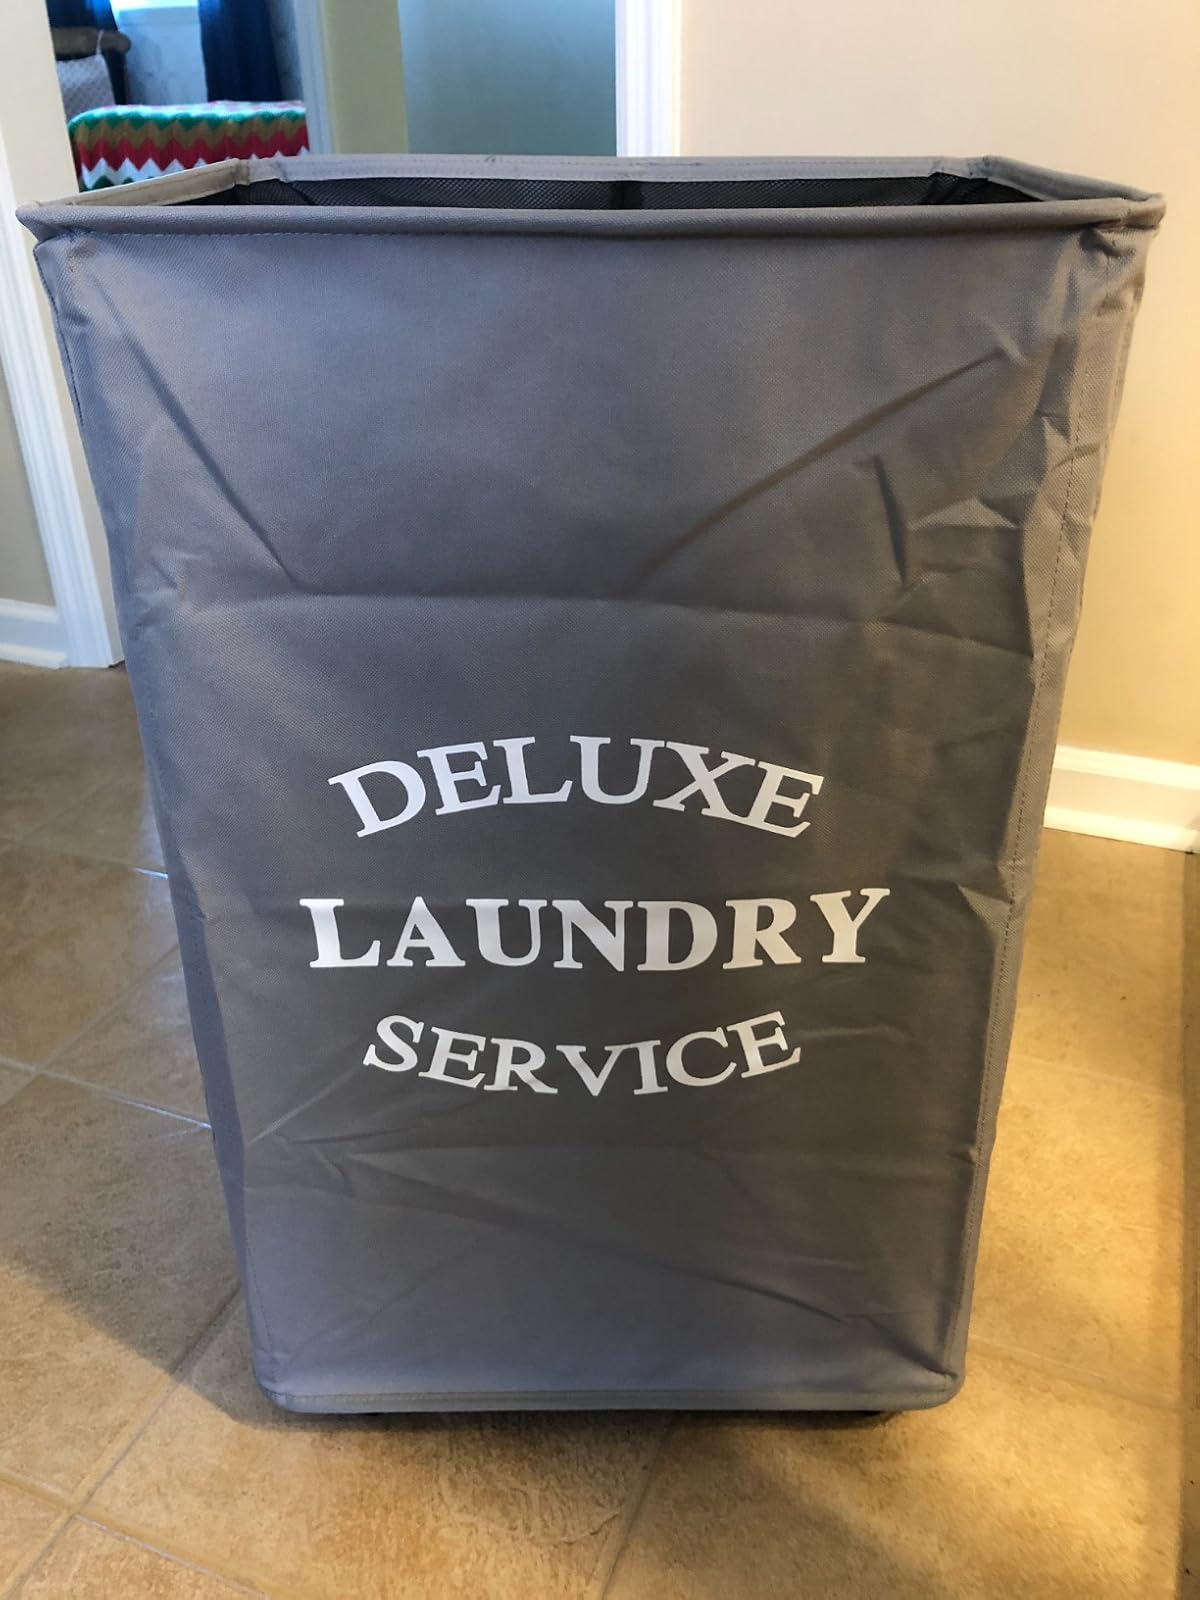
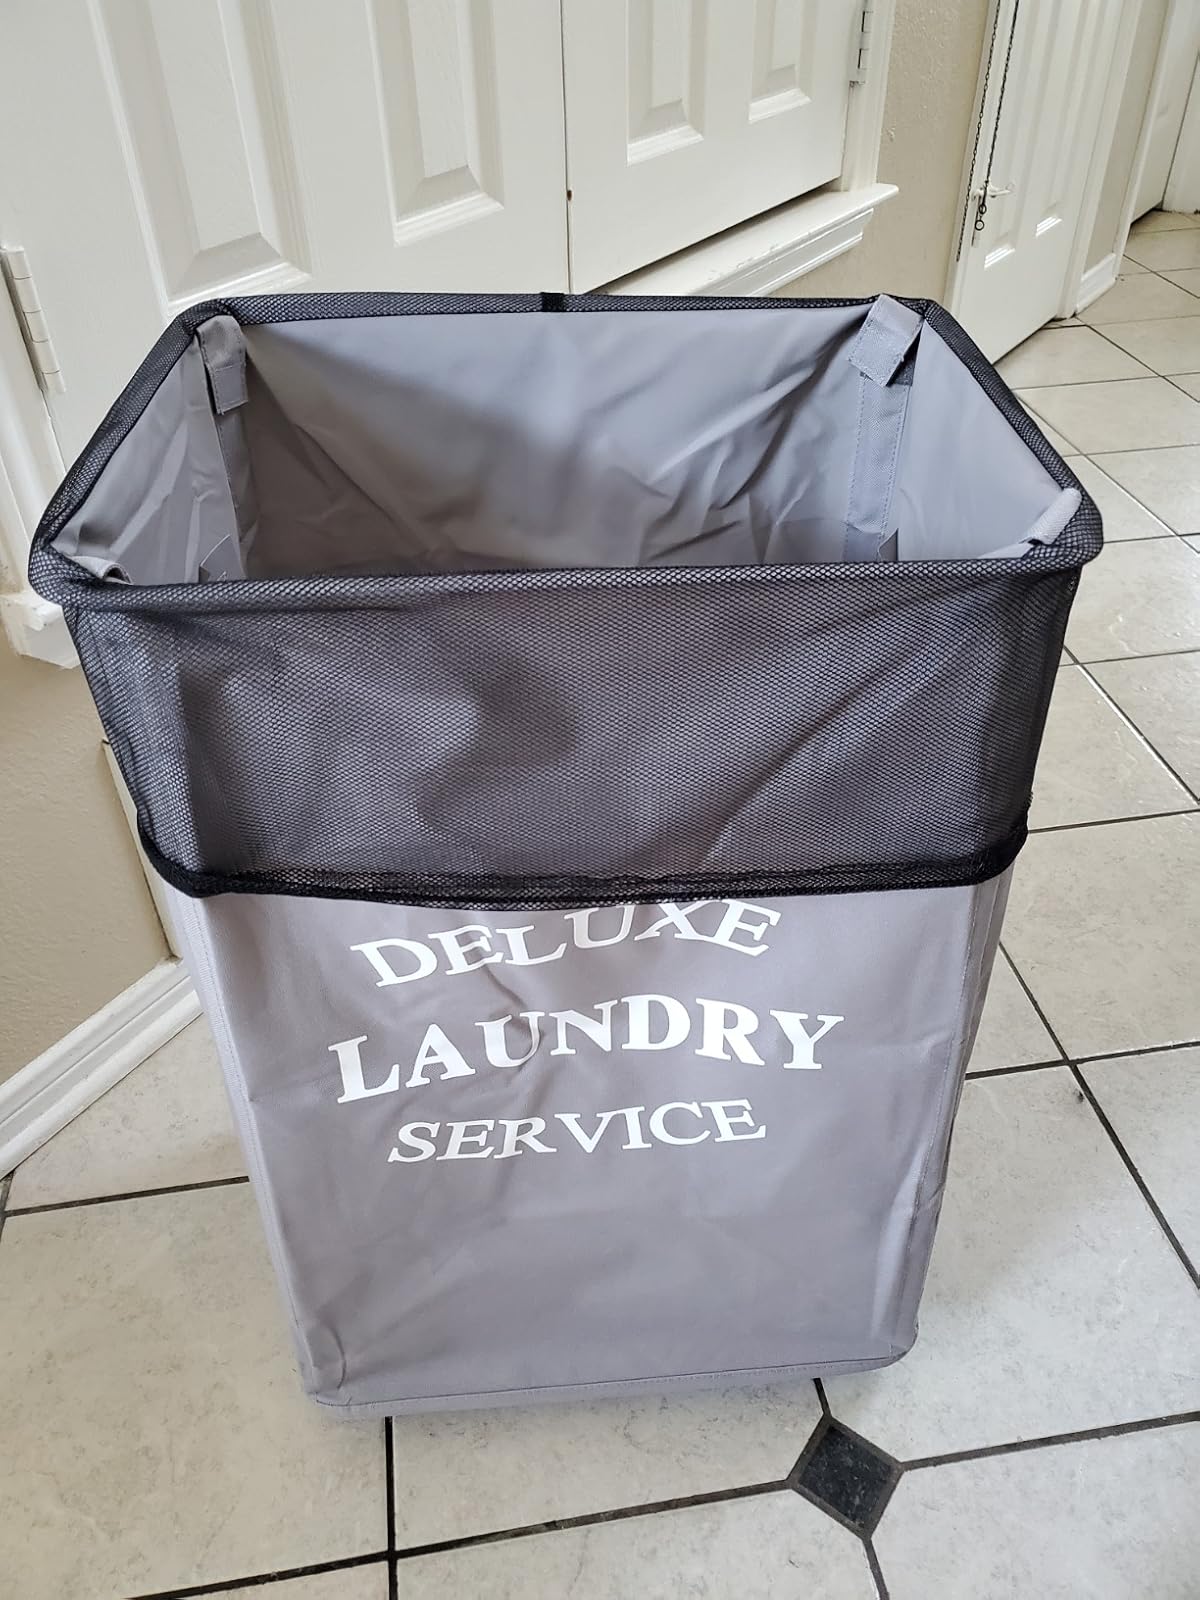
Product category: items_hamper
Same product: yes